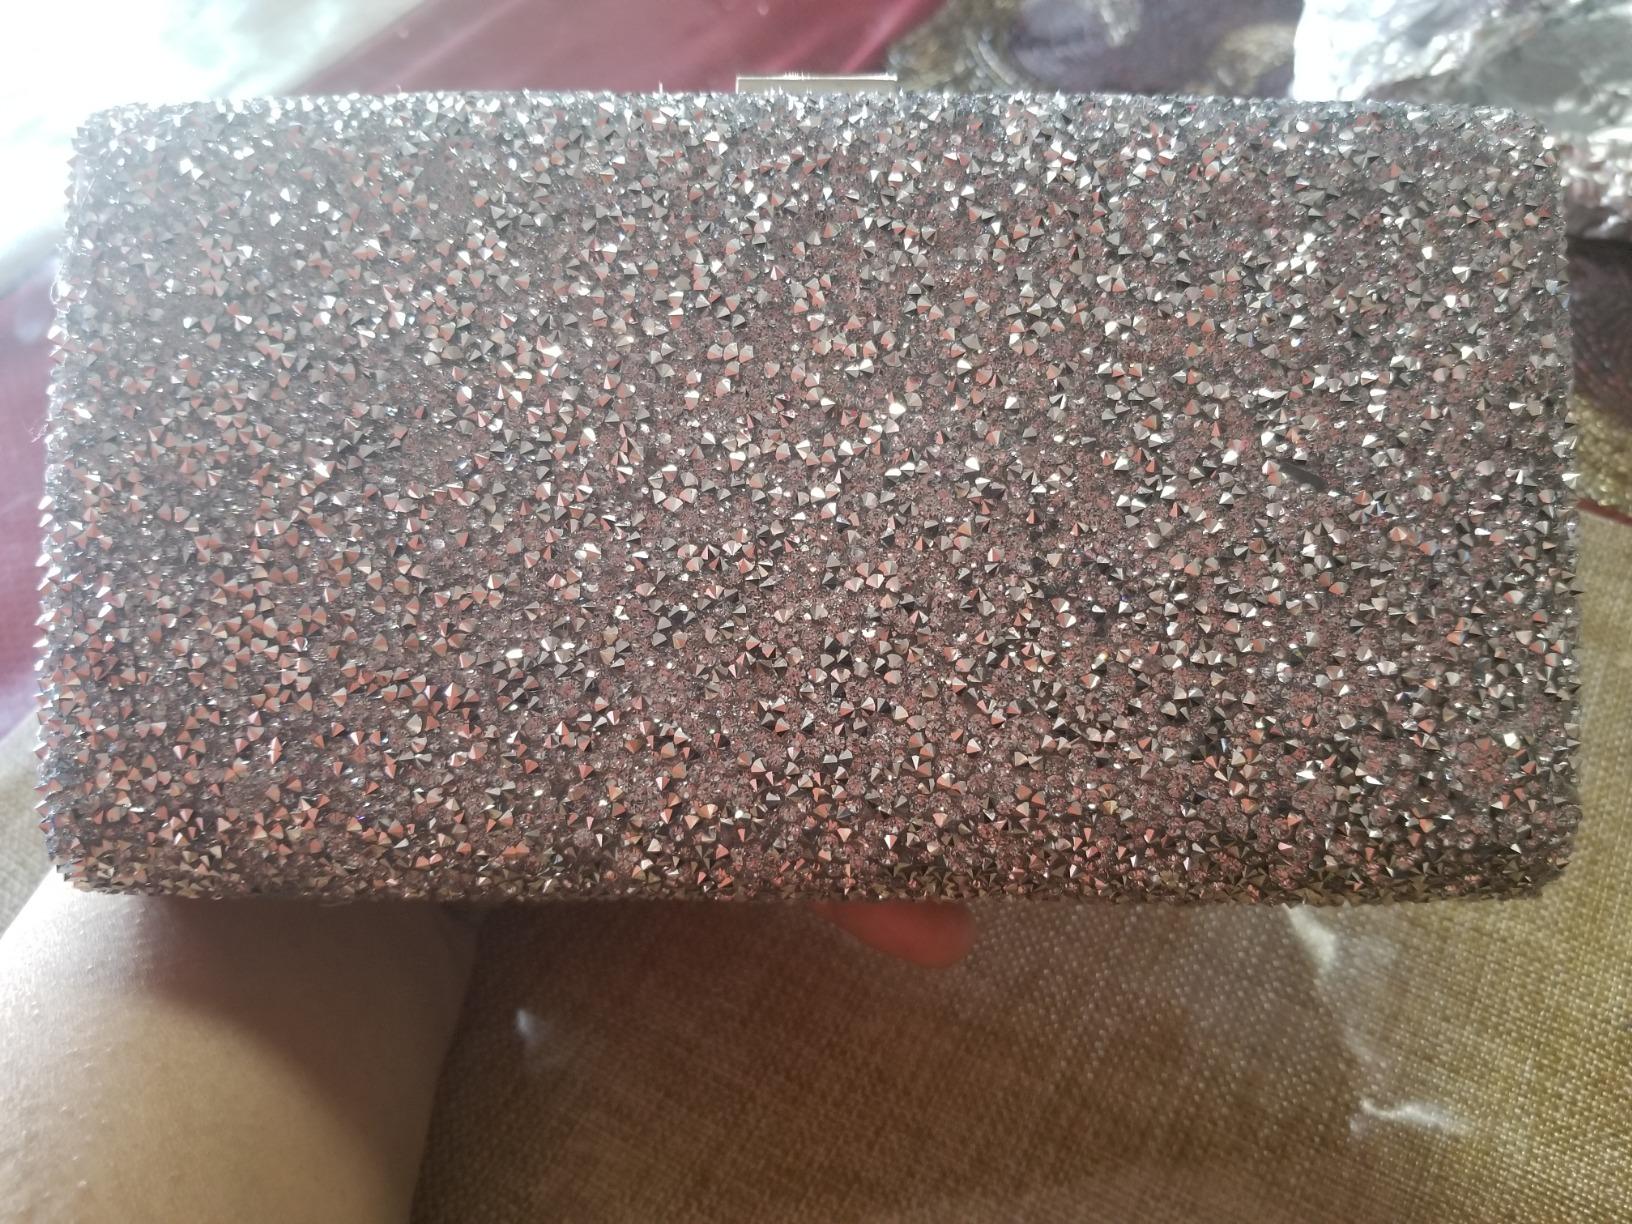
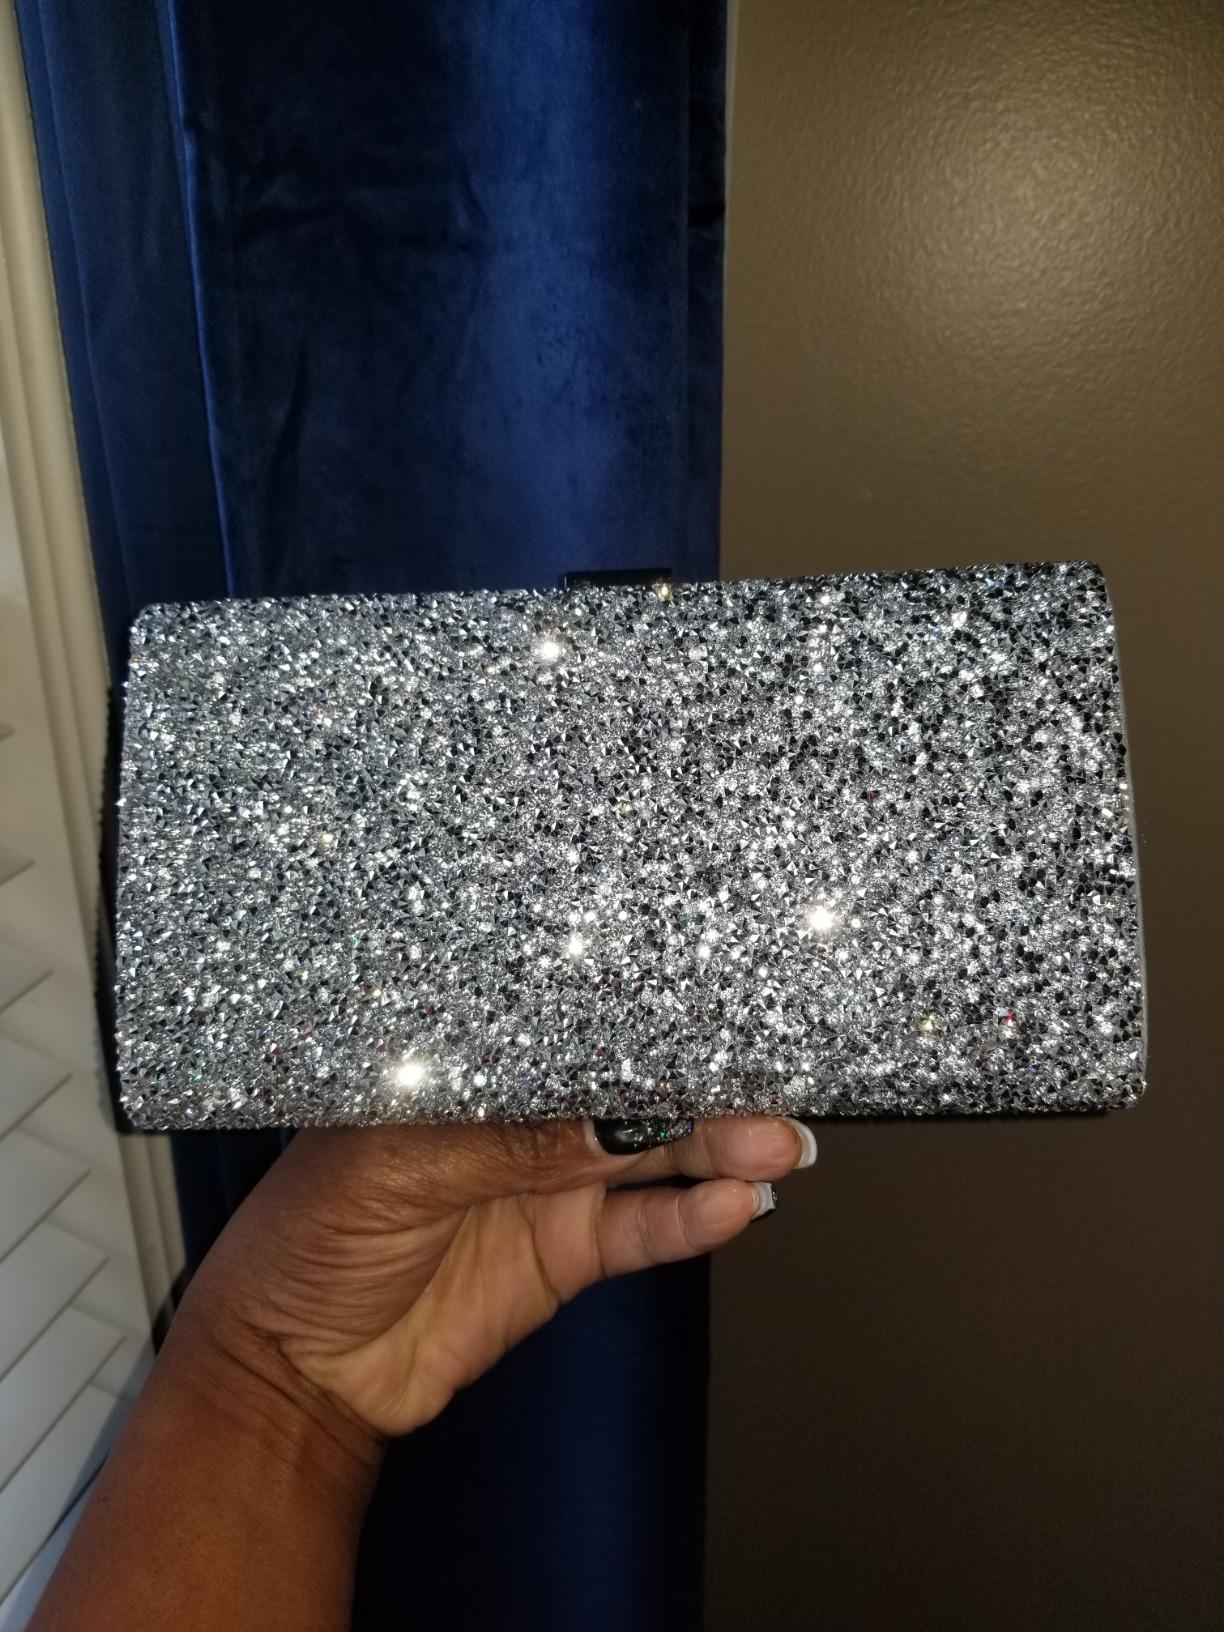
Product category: accessories_handbag
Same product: yes